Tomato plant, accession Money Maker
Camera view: vertical (180 deg); turntable rotation: 210 degrees
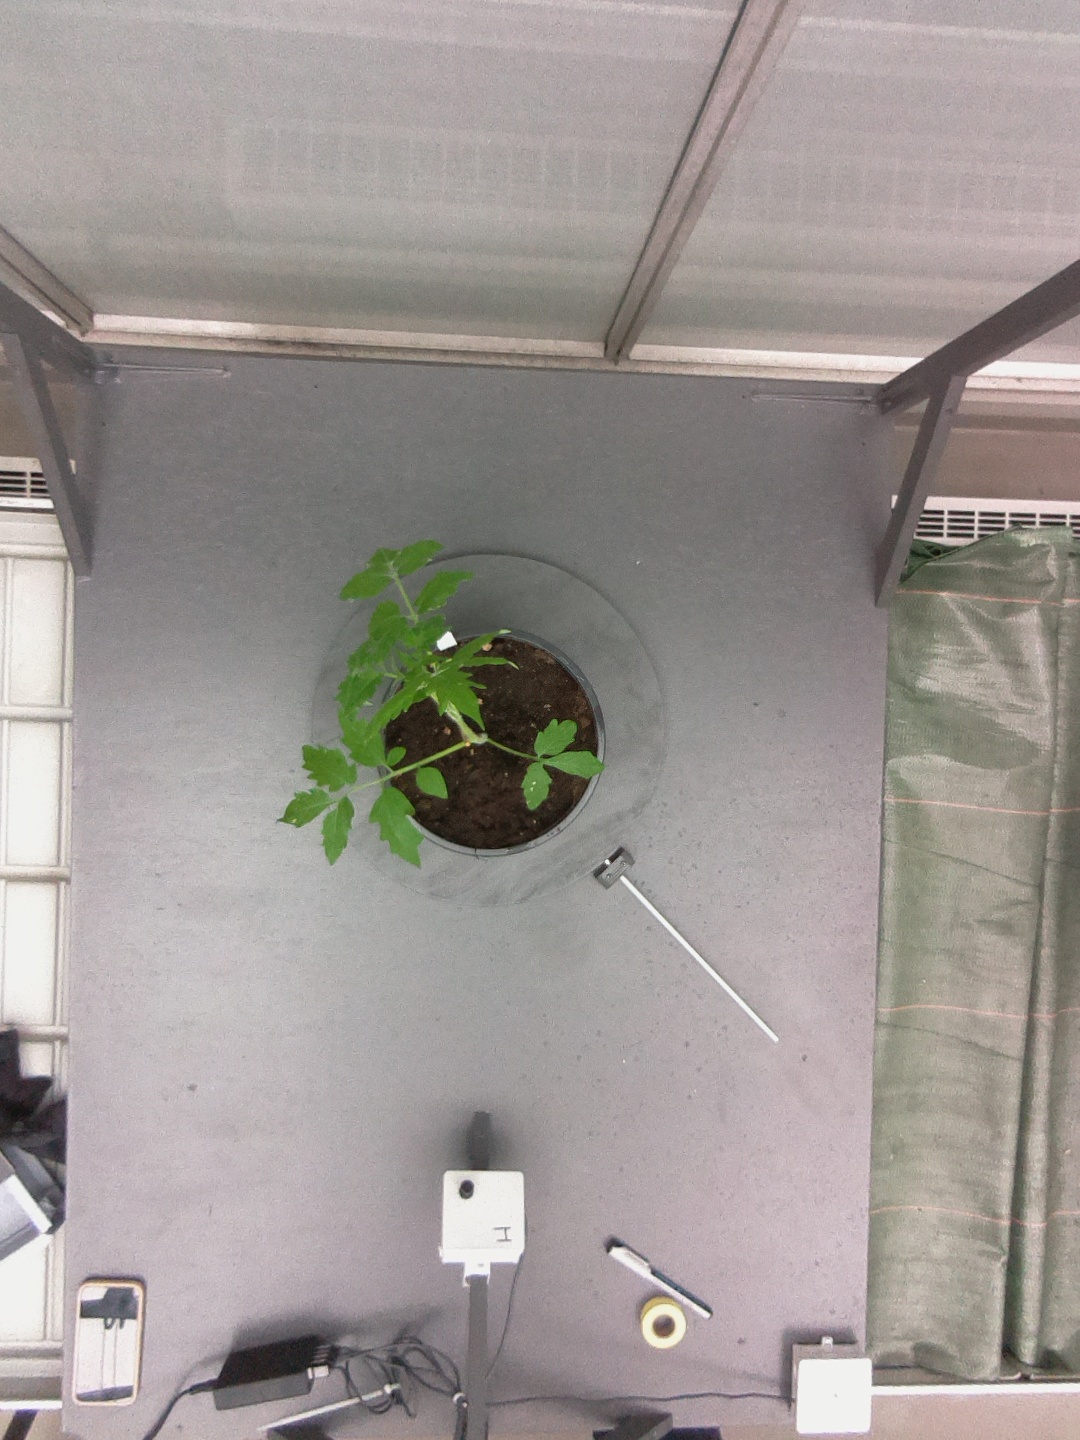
BBCH growth stage 13: 6 of true leaves visible